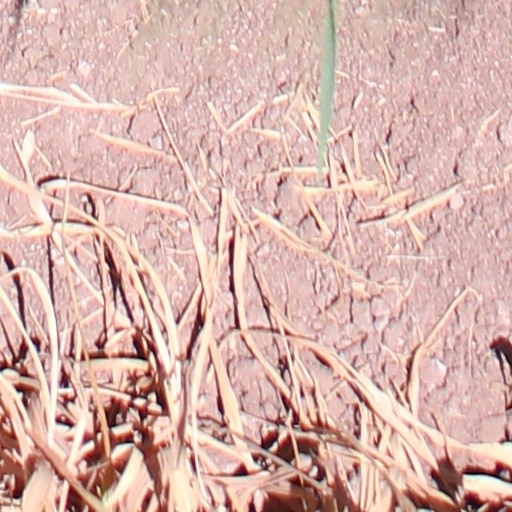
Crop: wheat